Yttrium borides

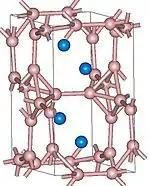
Structure of YB

YB has tetragonal crystal structure with space group "P4/mbm" (No. 127), Pearson symbol "tP20", "a" = 0.711 nm, "c" = 0.4019 nm, calculated density 4.32 g/cm. High-quality YB crystals of few centimeters in size can be grown by the multiple-pass floating zone technique.